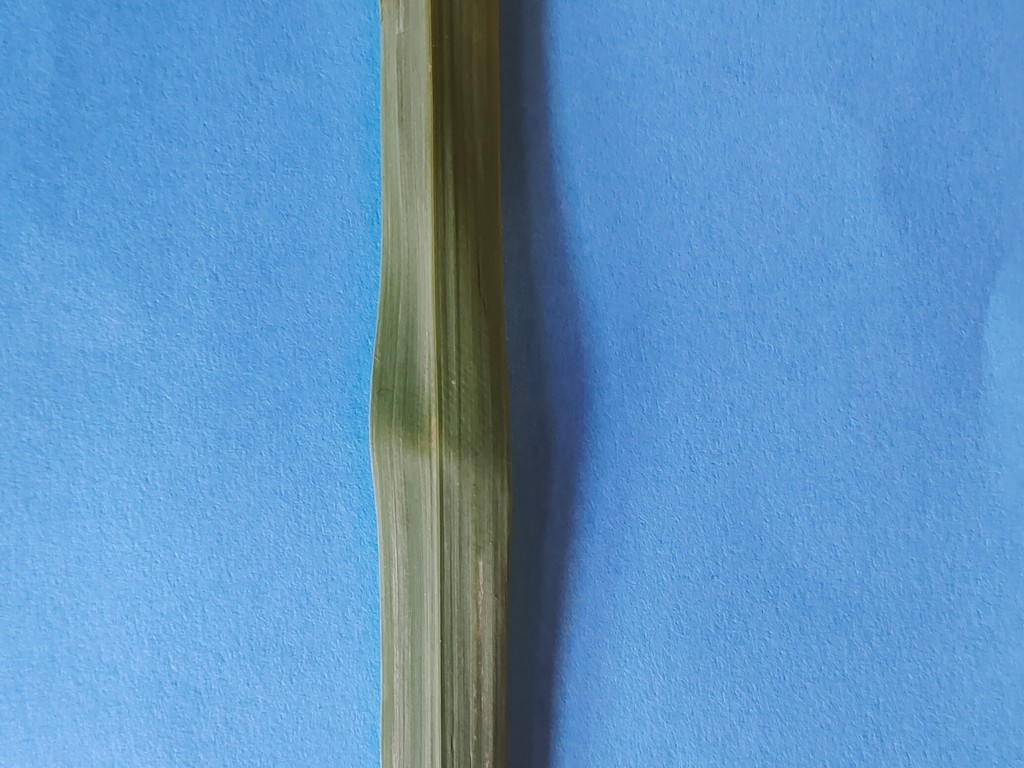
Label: Healthy